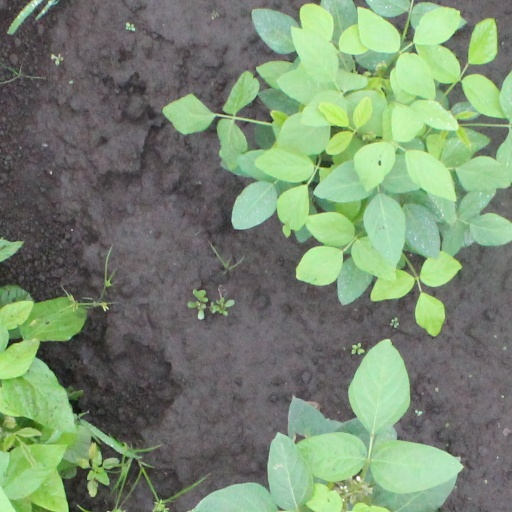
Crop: soybean